HM Prison Barlinnie

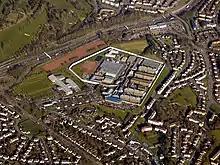
Aerial view of the prison (2018) showing its proximity to Smithycroft Secondary School and housing

Barlinnie was designed by Major General Thomas Bernard Collinson, architect and engineer to the Scottish Prison Department, and it was built in the then rural area of Riddrie adjacent to the Monkland Canal (now the route of the M8 motorway), first opening with the commissioning of A hall in July 1882.